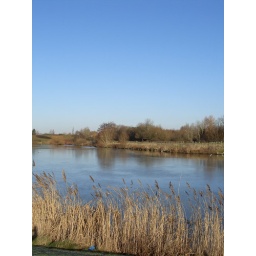
The path around this lake is ideal for walks and jogs. Swans, geese, ducks and cranes are regularly seen.